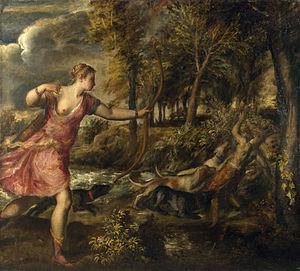
L'école vénitienne de peinture s'est développée essentiellement à Venise même, dans ce lieu indispensable aux échanges entre le Nord et le Sud, l'Europe du Nord et les pays baignés par la Méditerranée, L'Orient et l'Occident, durant une longue période qui va du XIVᵉ siècle au XVIIIᵉ siècle, période de rayonnement de l'École vénitienne. Elle a rassemblé des peintres provenant des environs, ceux des territoires de la République, sur la terre ferme, et d'anciennes familles vénitiennes. Leurs peintures, devenues célèbres à Venise, ont été commercialisées dans toute l'Europe.